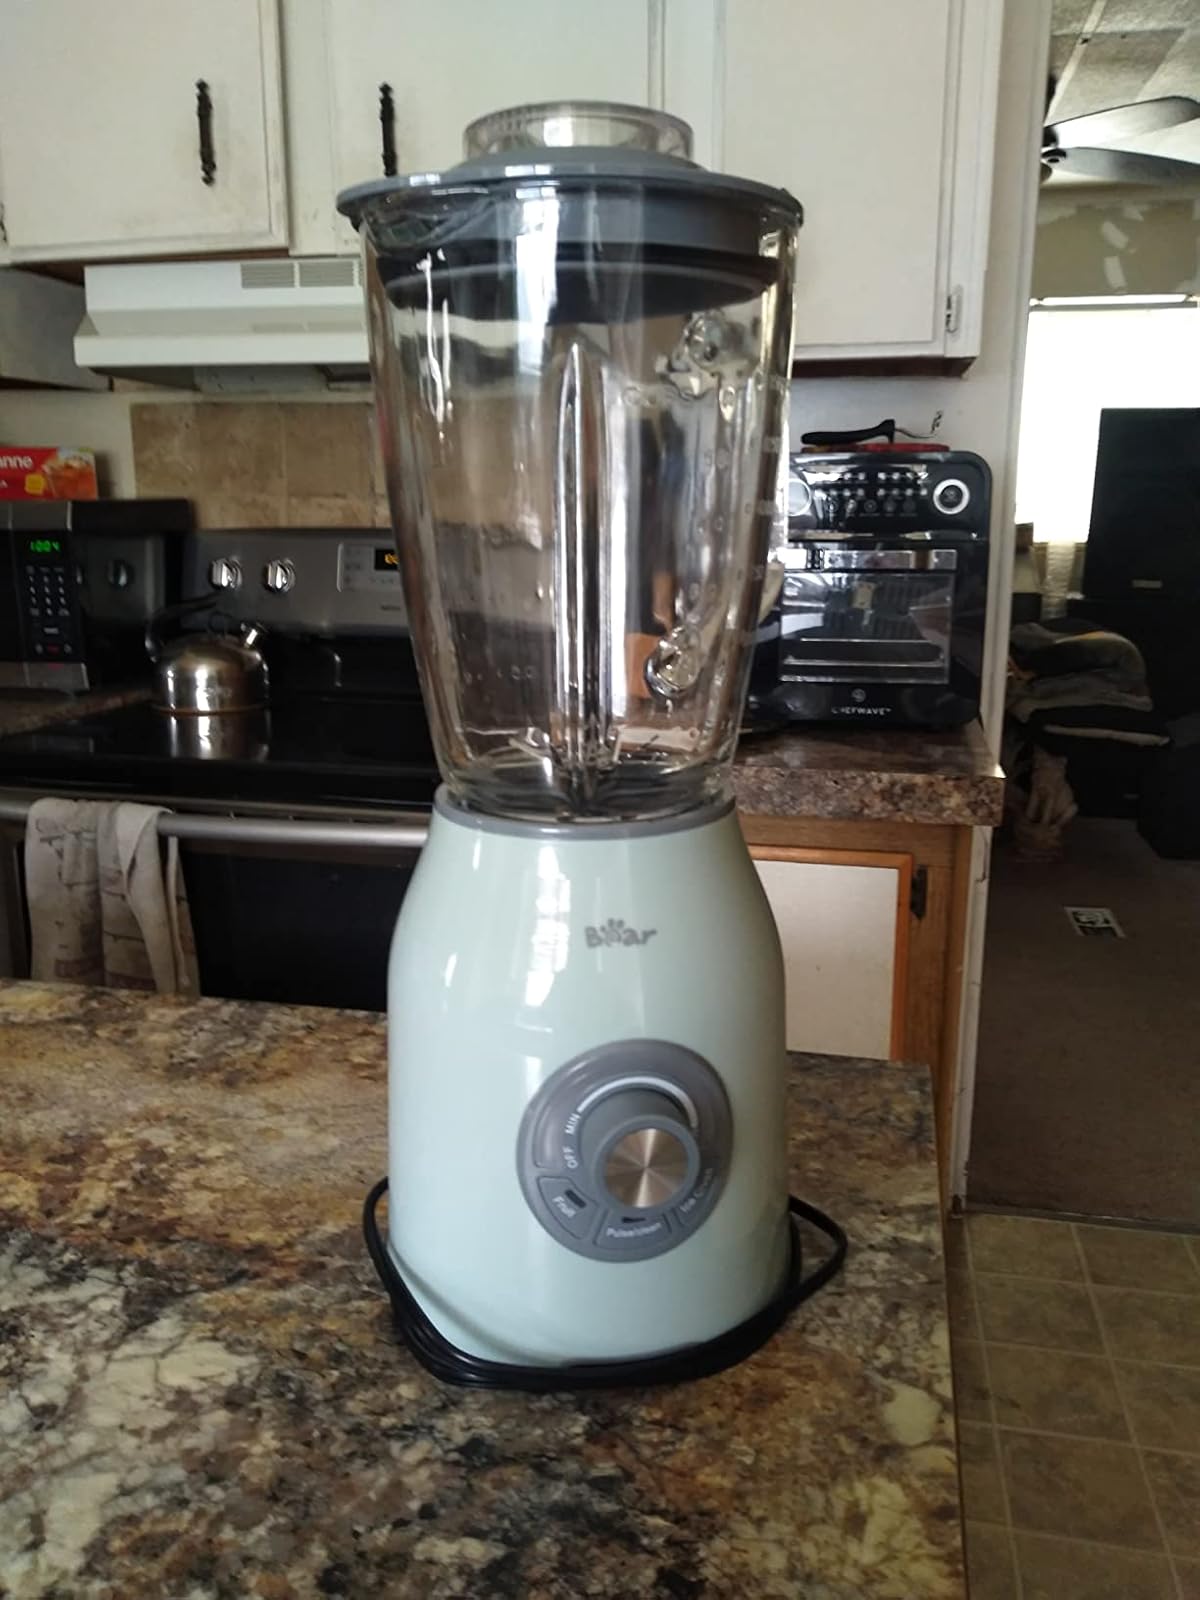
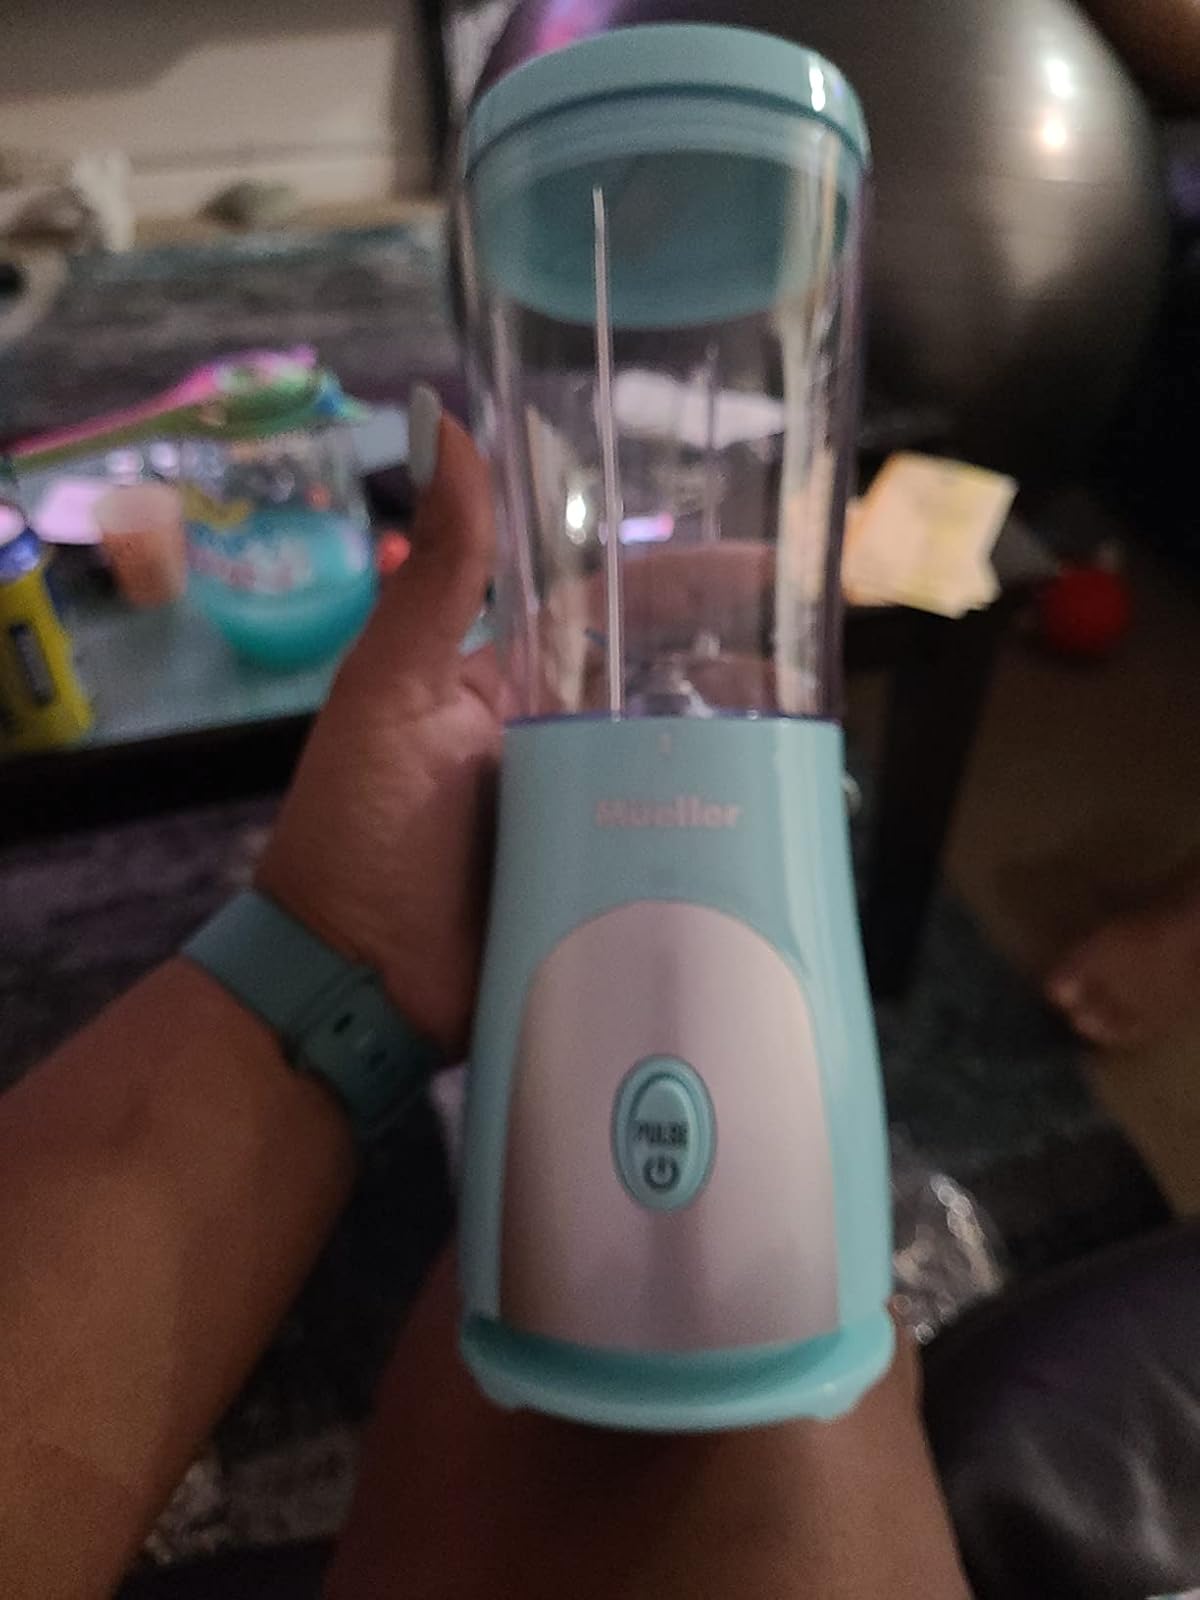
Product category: items_blender
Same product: no